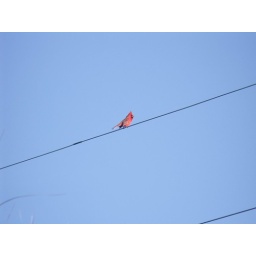
cardinal looking beautiful against the glorious blue sky